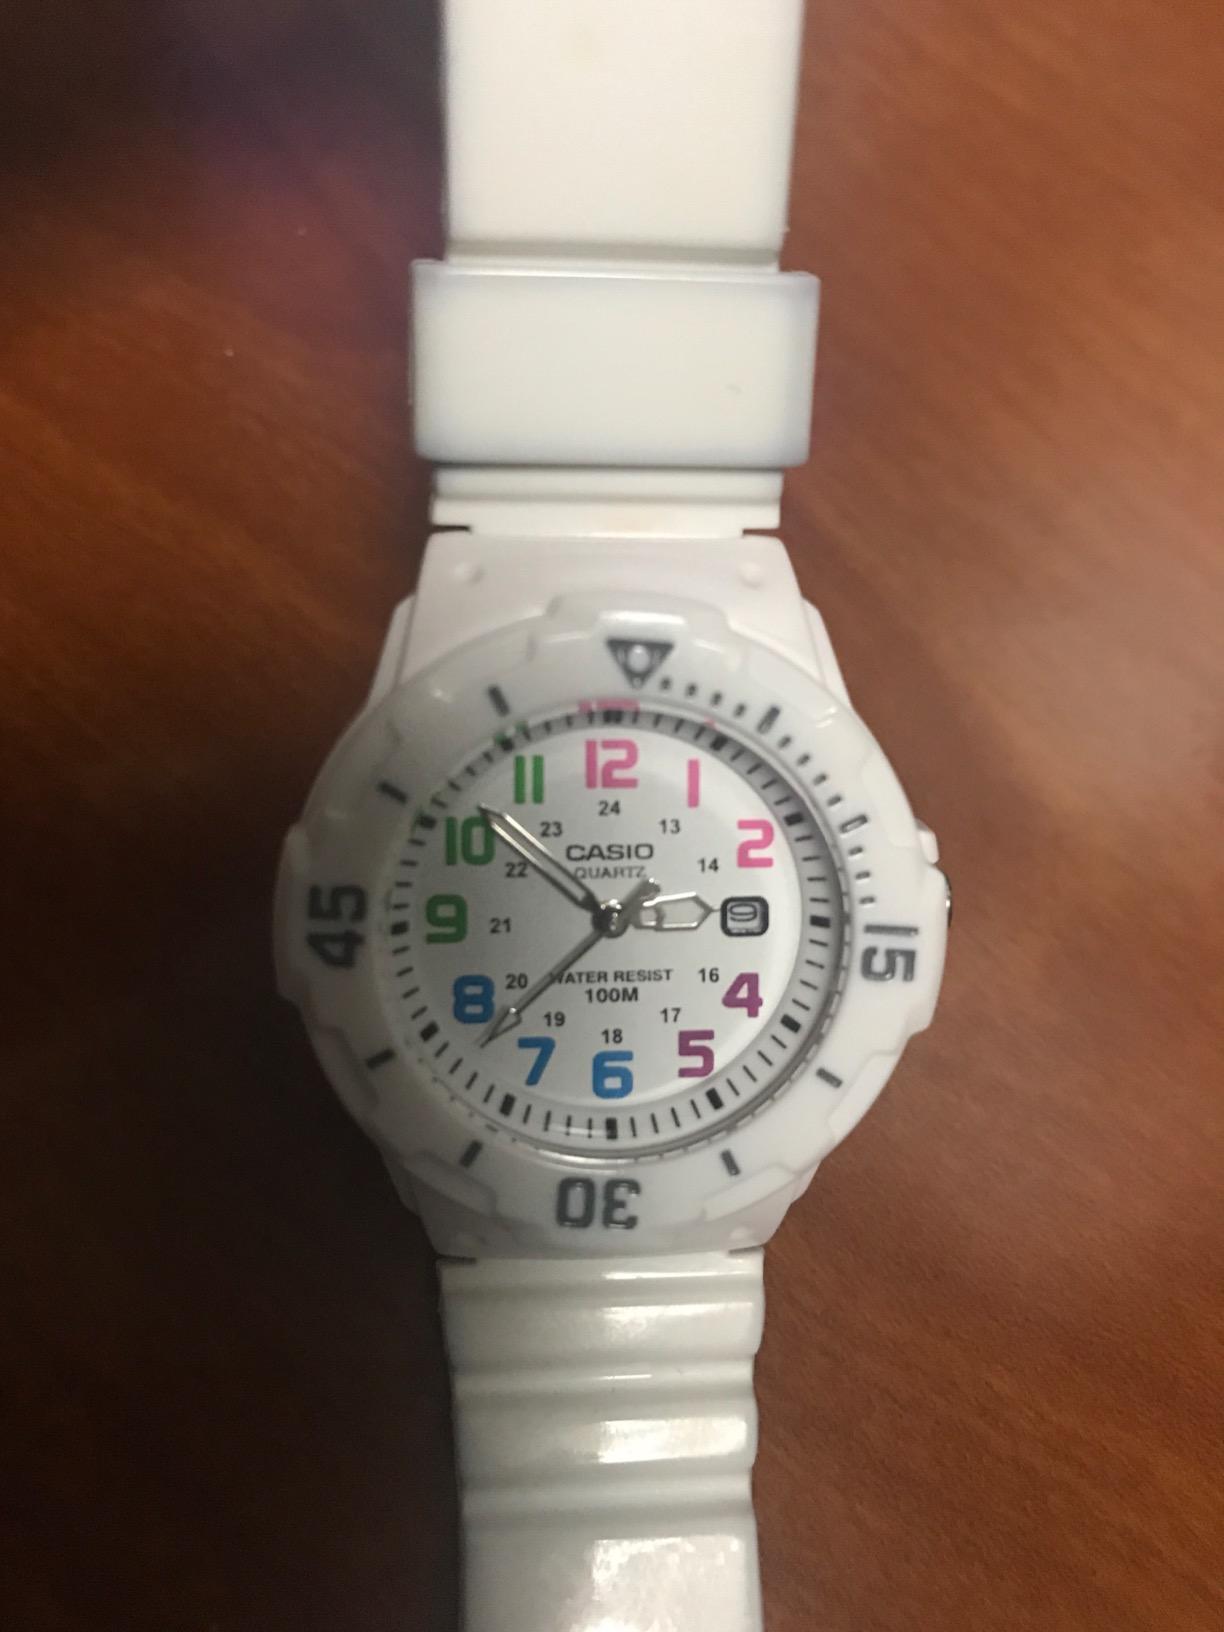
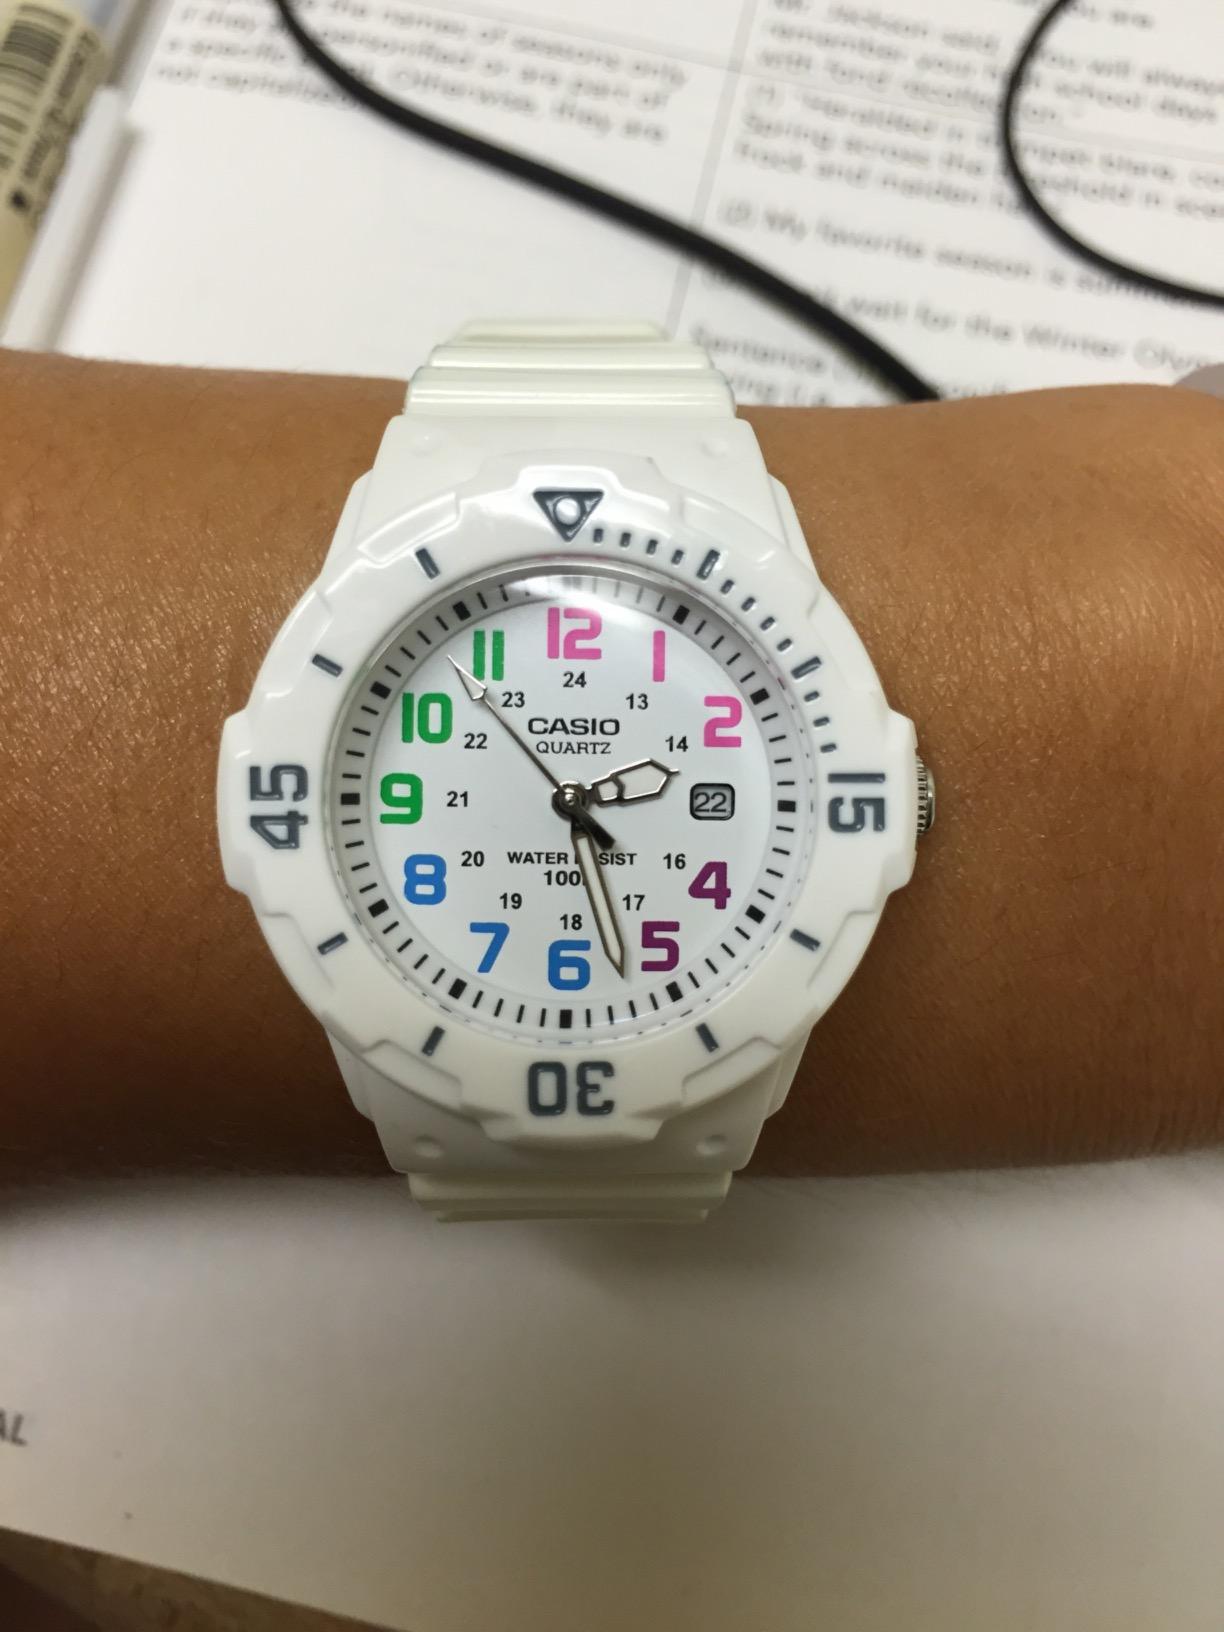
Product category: accessories_watch
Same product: yes